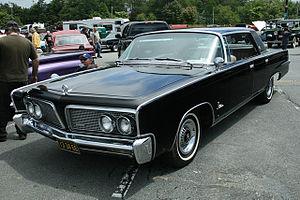
La Chrysler LeBaron était à l'origine une voiture de luxe des années 1930. Son châssis fabriqué par Chrysler a été partagé avec d'autres voitures de luxe de l'époque, tels que Lincoln et Packard.